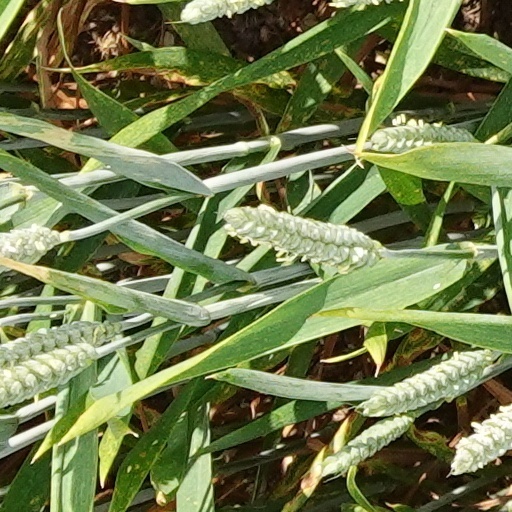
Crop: wheat